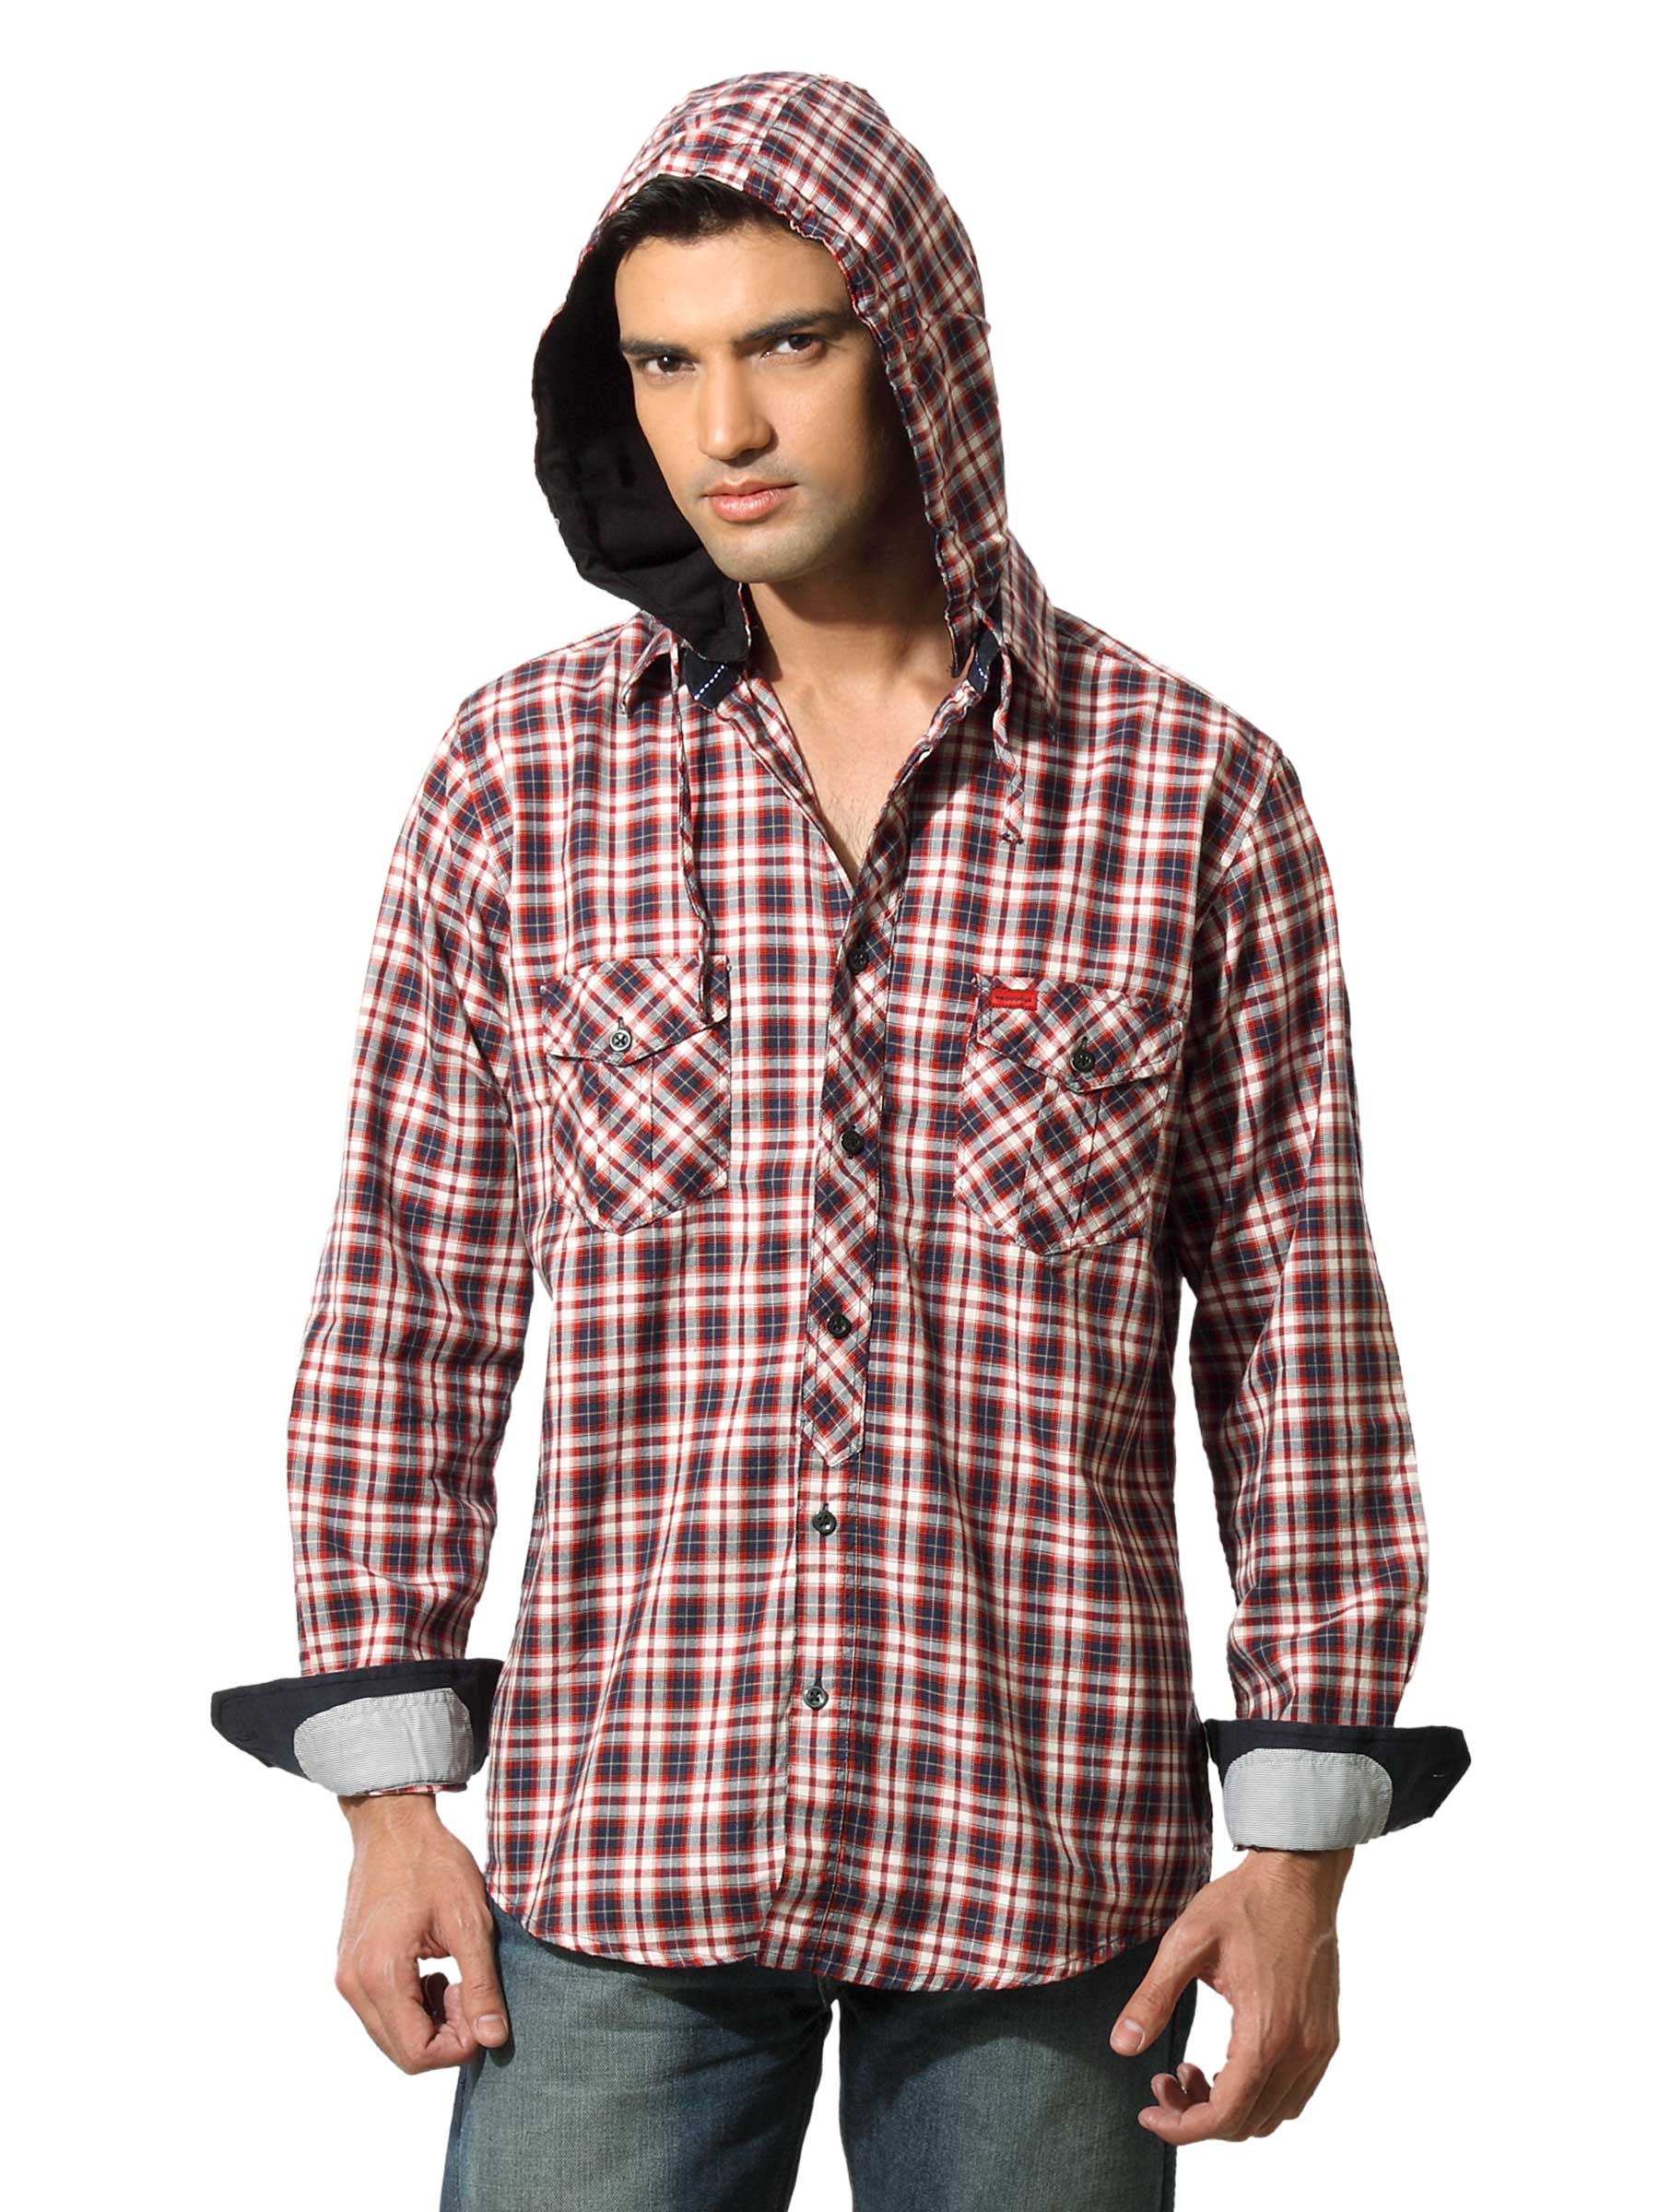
Provogue Men Eternity Red Shirt
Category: Apparel / Topwear / Shirts
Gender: Men
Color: Red
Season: Summer 2012
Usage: Casual